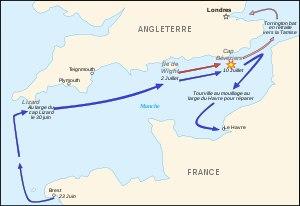
Louis XIV, dit Louis le Grand ou le Roi-Soleil, né le 5 septembre 1638 au château Neuf de Saint-Germain-en-Laye et mort le 1ᵉʳ septembre 1715 à Versailles, est un roi de France et de Navarre. Son règne s'étend du 14 mai 1643 — sous la régence de sa mère Anne d'Autriche jusqu'au 7 septembre 1651 — à sa mort en 1715. Son règne de 72 ans est l'un des plus longs de l'histoire d'Europe et le plus long de l'histoire de France.
La bataille du cap Béveziers ou bataille de Beachy Head est une bataille navale qui oppose une flotte française à une flotte anglo-hollandaise le 10 juillet 1690 pendant la guerre de la Ligue d'Augsbourg.